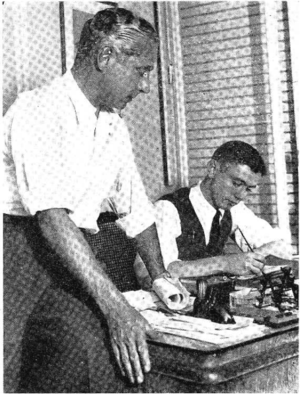
José Luis Salinas est un dessinateur argentin de bandes dessinées. il est le père du dessinateur Alberto Salinas.
Alberto César Salinas, né le 1ᵉʳ novembre 1932 à Buenos Aires et mort dans la même ville le 24 novembre 2004, est un dessinateur de bande dessinée argentin. Il est le fils du dessinateur argentin José Luis Salinas.